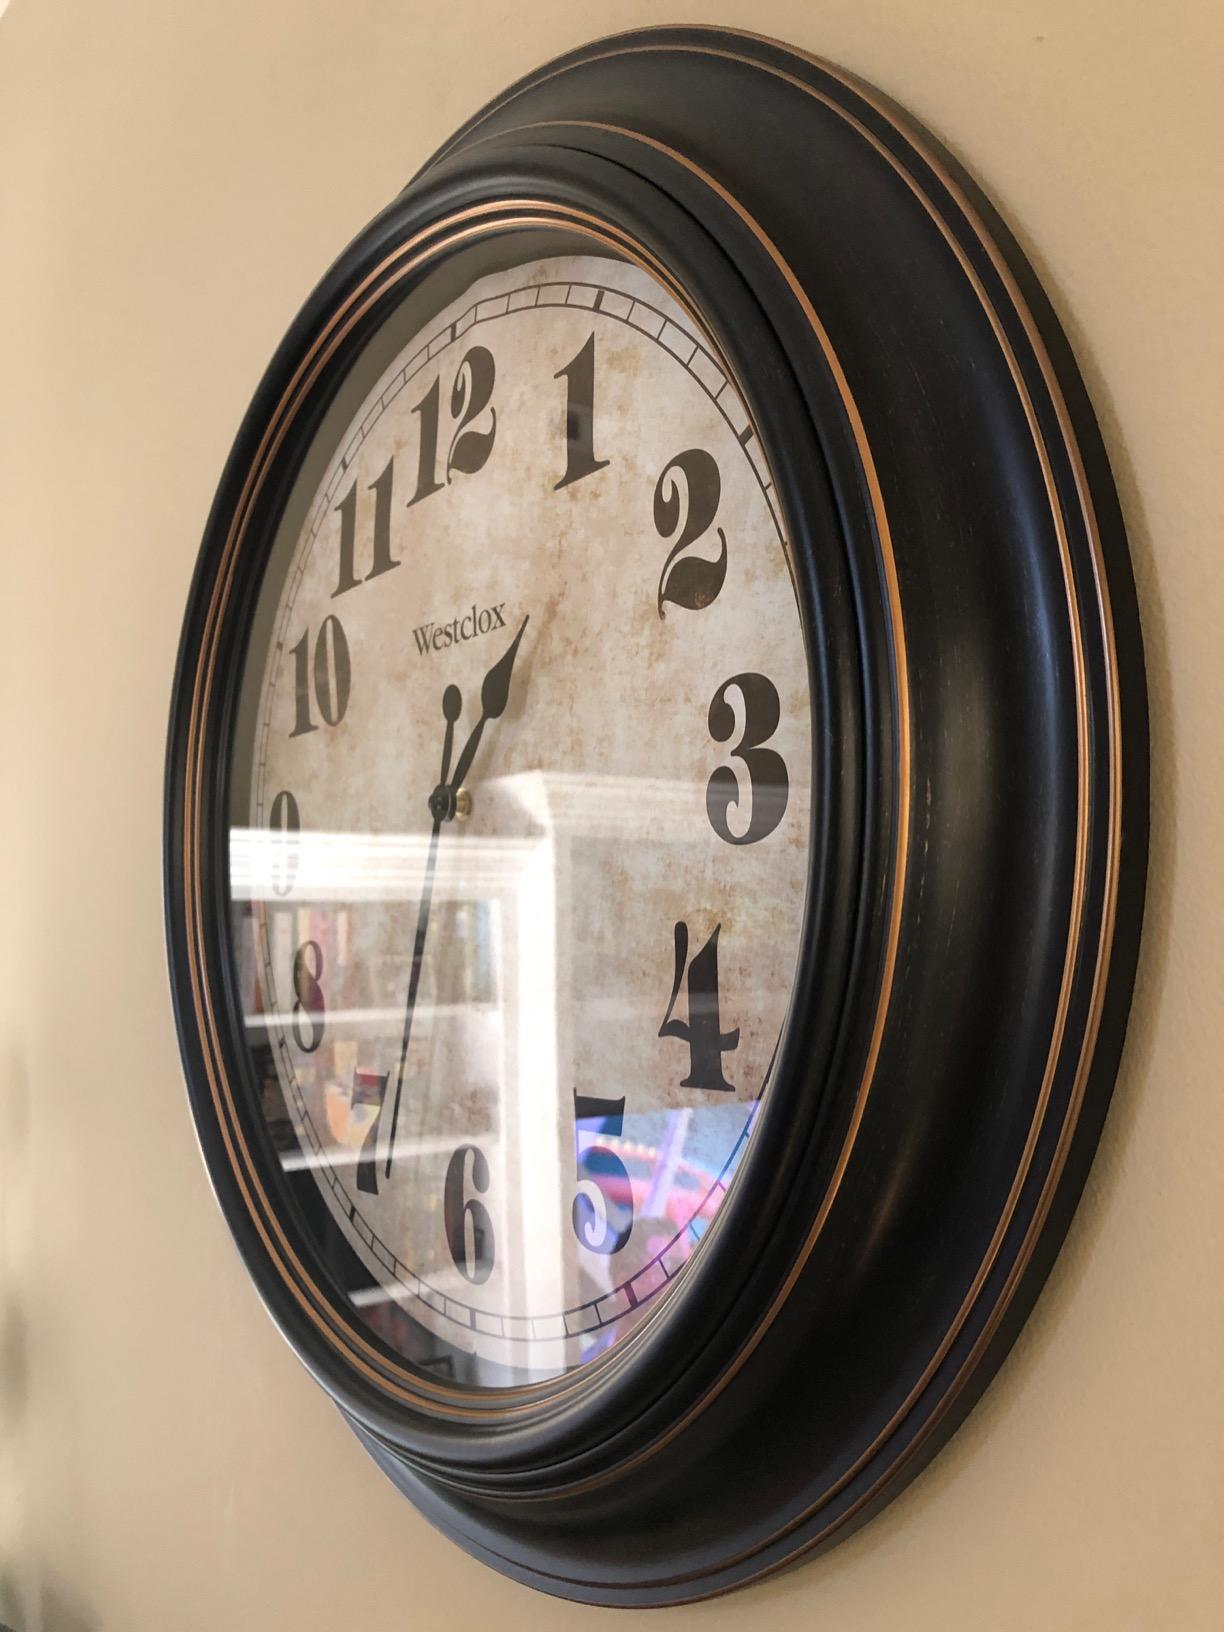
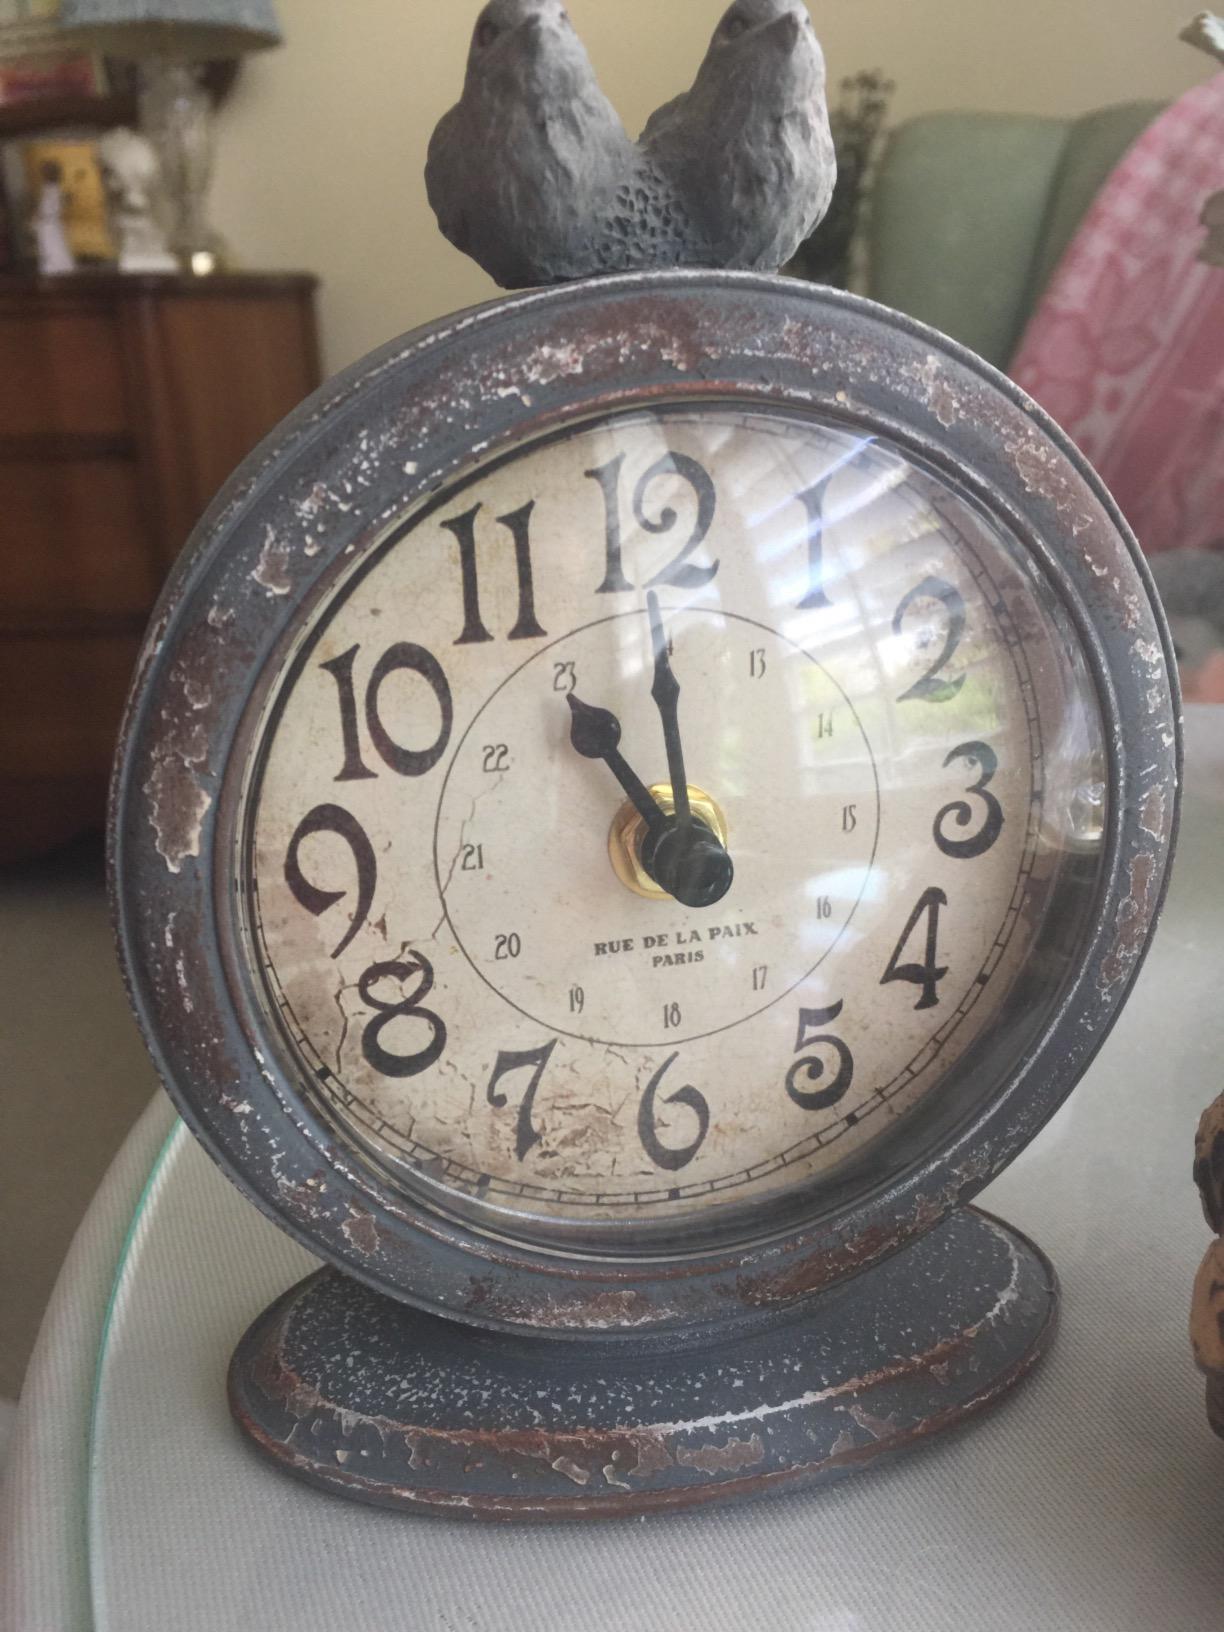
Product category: clock
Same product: no